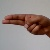
The image shows a hand gesture representing the letter 'H' in Indian Sign Language.